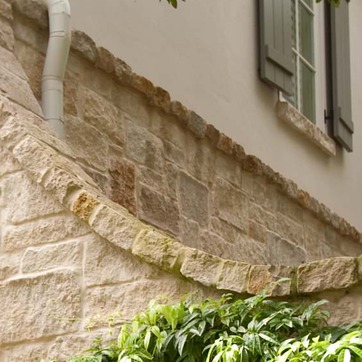
Material: stone